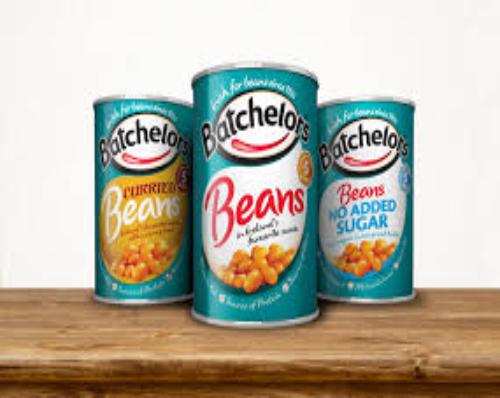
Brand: Batchelors
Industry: Food